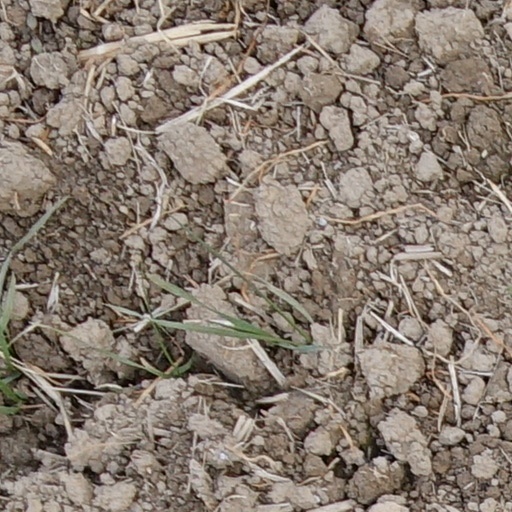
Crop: wheat